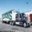
Label: truck